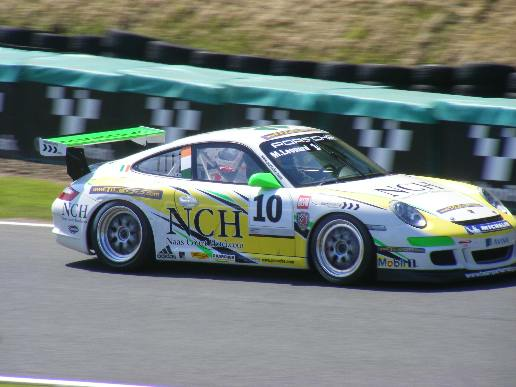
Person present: No